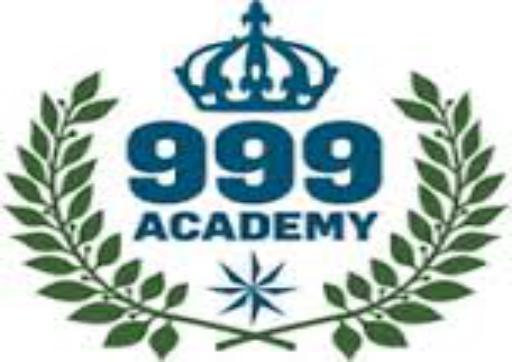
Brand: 999
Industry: Medical